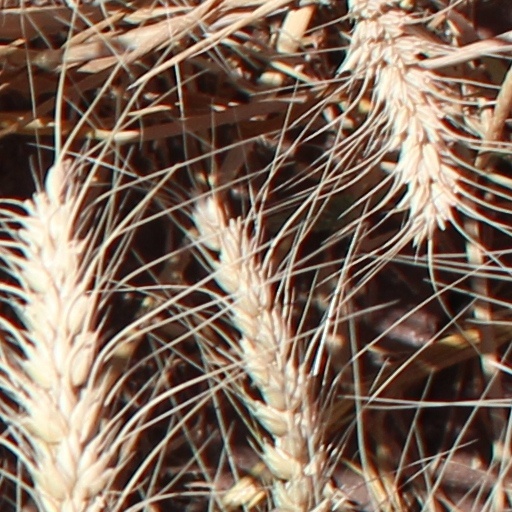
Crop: wheat